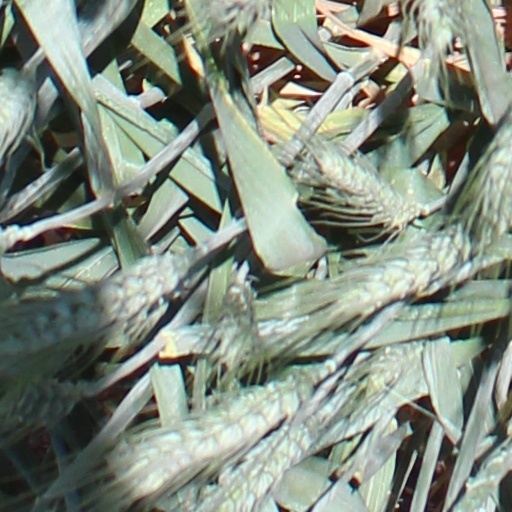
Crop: wheat